Alenia Aermacchi M-346 Master

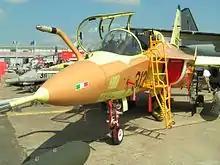
M-346 prototype 002 at Le Bourget airshow, 2005

In October 1998, it was reported that the venture was increasingly becoming an Italian-led effort due to a lack of financial support on the part of Russia. By July 2000, Aermacchi held a 50% stake in the development programme, and Yakovlev and Sokol had a 25% share each. In mid-2000, it was announced that differences in priorities between the two firms, and a lack of financial backing from the programme's Russian participants, had brought about an end to the partnership and that each firm would pursue development of the aircraft independently; Yakovlev received US$77 million for technical documents of the aircraft. Yakovlev would be able to sell the Yak-130 to countries such as those in the Commonwealth of Independent States, India, Slovakia and Algeria, while Aermacchi would be able to sell the M-346 to NATO countries, among others.